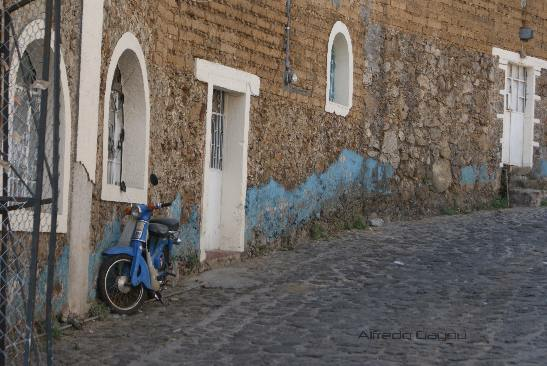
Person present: No